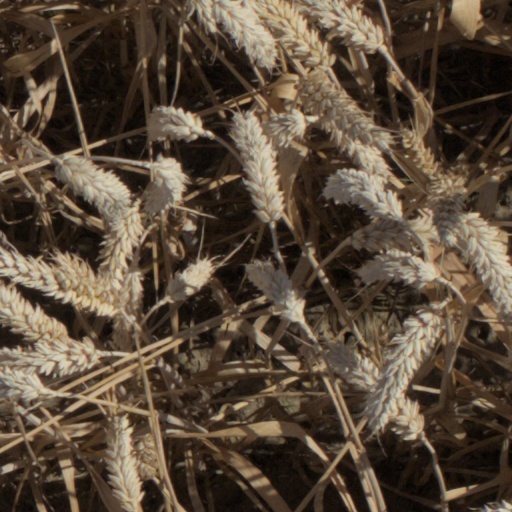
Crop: wheat